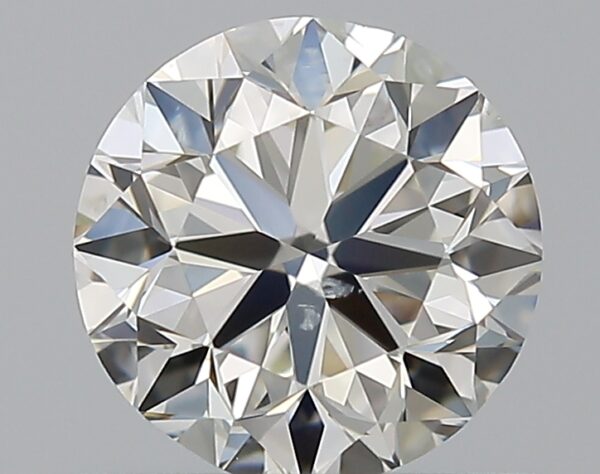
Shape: round
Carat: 0.7
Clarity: SI1
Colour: I
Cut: VG
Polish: EX
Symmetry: VG
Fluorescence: N
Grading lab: GIA
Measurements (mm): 5.5 x 5.54 x 3.54